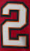
Number: 2